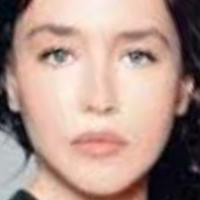
Age group: age 21-30